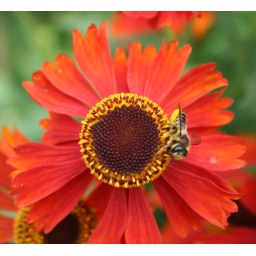
Actually in the beautiful flower beds of St John's College, Cambridge.